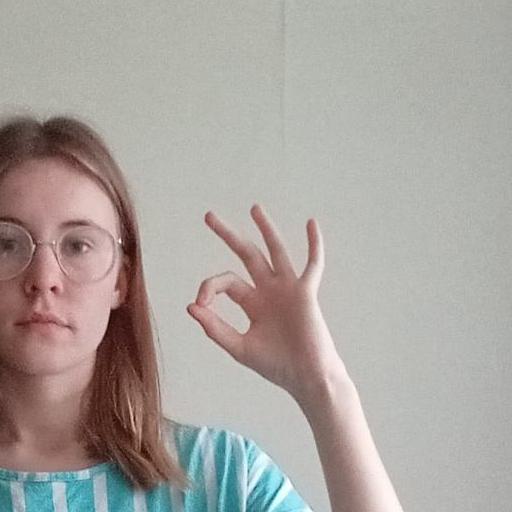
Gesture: ok